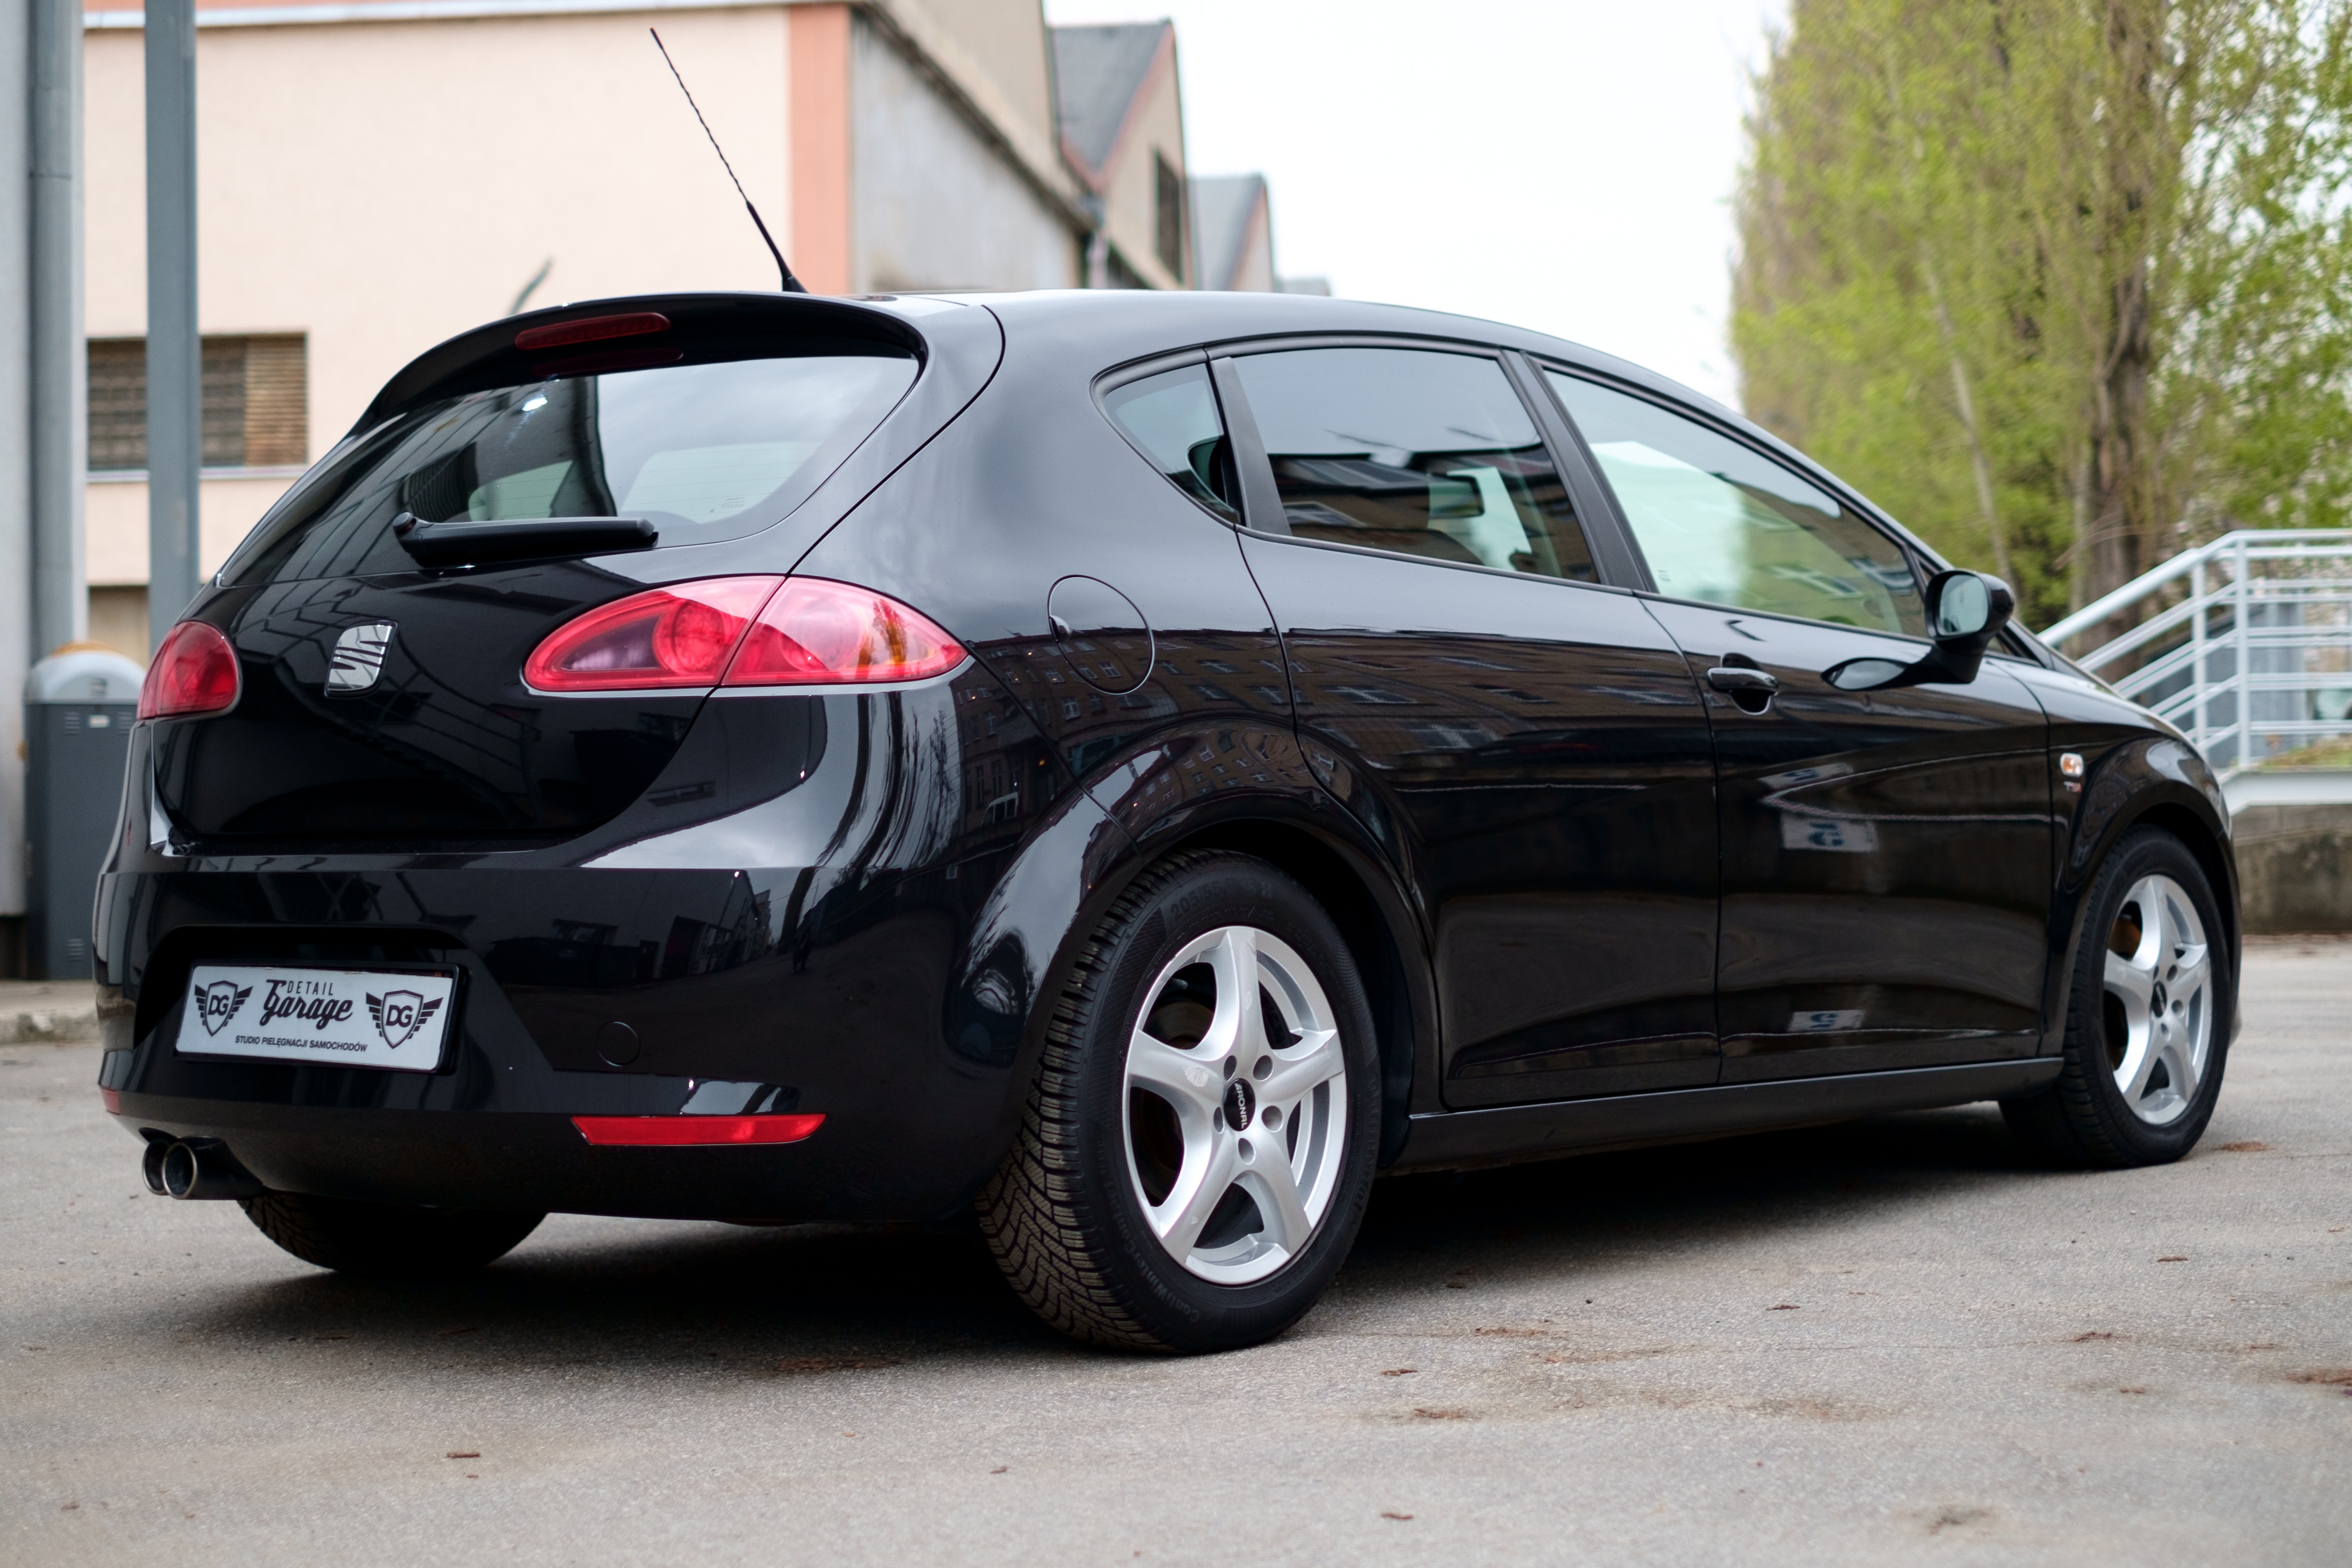
technology, car, wheel, automobile, seat, transportation, transport, vehicle, show, metal, auto, business, modern, automotive, bumper, hatchback, race car, luxury, design, motor, sedan, new, style, elegant, vechicle, presentation, mechanic, benz, limited, land vehicle, automobile make, automotive exterior, compact car, luxury vehicle, family car, seat le n, seat altea